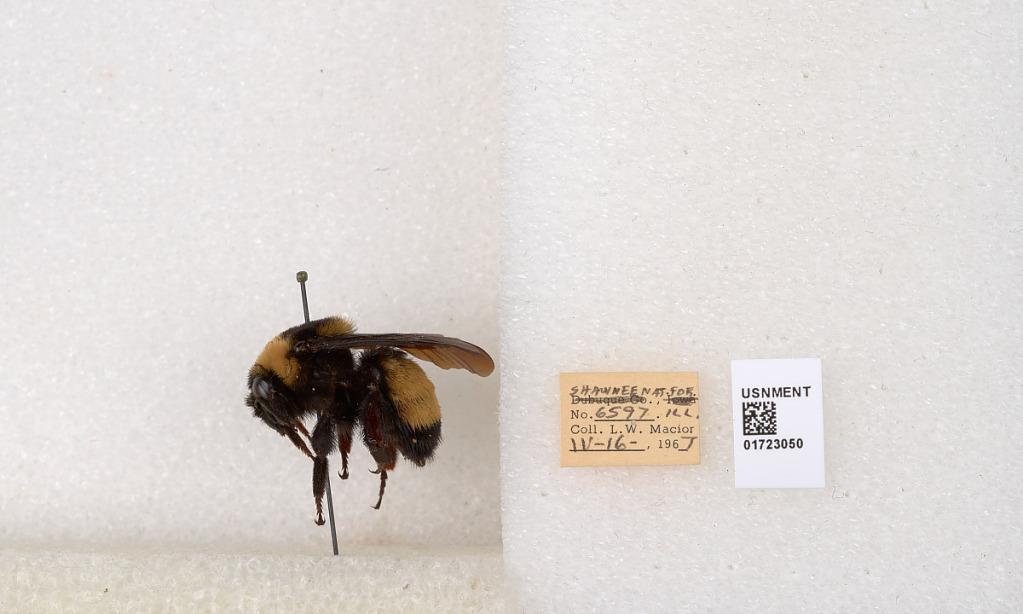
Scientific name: Bombus (Bombus) nevadensis auricormus
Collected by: L. Macior
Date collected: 1967-4-16
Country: United States
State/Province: Illinois
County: Johnson
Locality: Shawnee National Forest
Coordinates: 37.5114, -88.8011